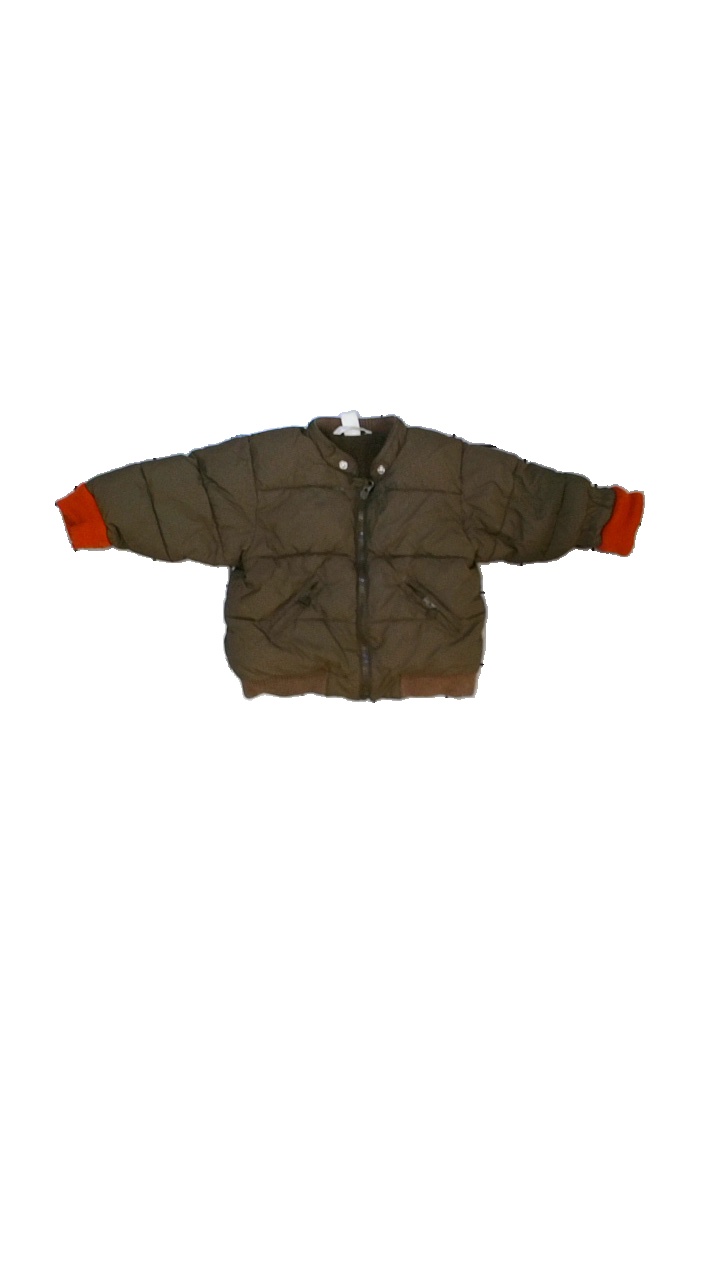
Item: Jacket (Children)
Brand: H&m
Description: Puffig jacka
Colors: Brown, Orange
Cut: V-collar
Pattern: Other
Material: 100% akryl
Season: All
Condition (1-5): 3
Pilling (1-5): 3
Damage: smuts fläckar
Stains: Minor
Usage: Export
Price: <50